Cuban Americans

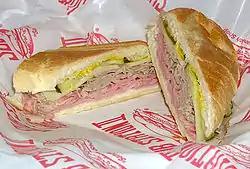
A Cuban sandwich

Cuban food is varied, though rice is a staple and commonly served at lunch and dinner. Other common dishes are "arroz con pollo" (chicken and rice), "pan con bistec" (steak sandwich), "platanos maduros" (sweet plantains), "lechon asado" (pork), "yuca" (cassava root), "flan", "batido de mamey" (mamey milkshake), papayas and guava paste.